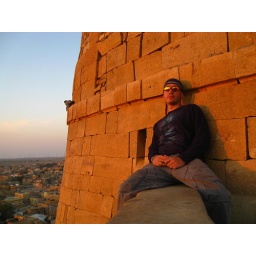
Waiting in the light of the setting sun on the wall of Jaisalmer fort for my silver ring from Hari Om Jewellers.